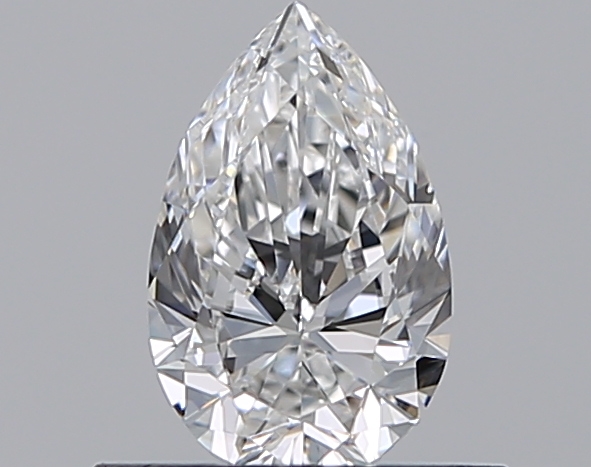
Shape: pear
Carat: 0.5
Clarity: VVS2
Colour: E
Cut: VG
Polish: EX
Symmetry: VG
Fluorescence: N
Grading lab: GIA
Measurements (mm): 6.79 x 4.32 x 2.67